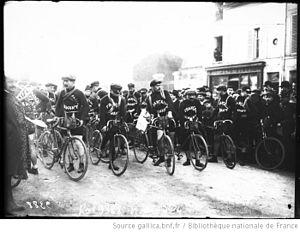
La 15ᵉ édition de la course cycliste Paris-Roubaix a eu lieu le 27 mars 1910 et a été remportée pour la deuxième année consécutive par le Français Octave Lapize.